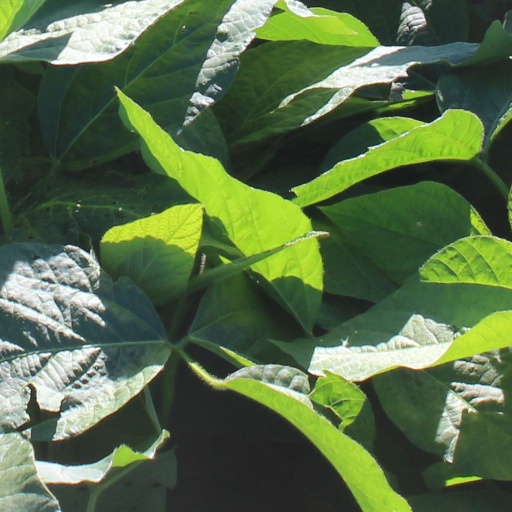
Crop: soybean